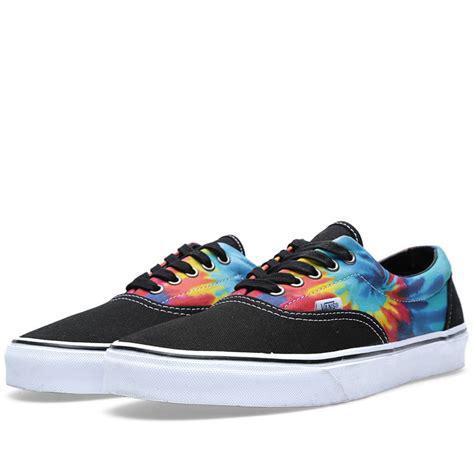
Brand: Vans
Model: Era